Calum Forrester

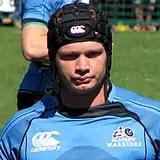

Calum Forrester (born 3 October 1986) is a Scottish rugby union coach who formerly played professionally for Glasgow Warriors. He also played for the Scotland 7s and Scotland A national teams.